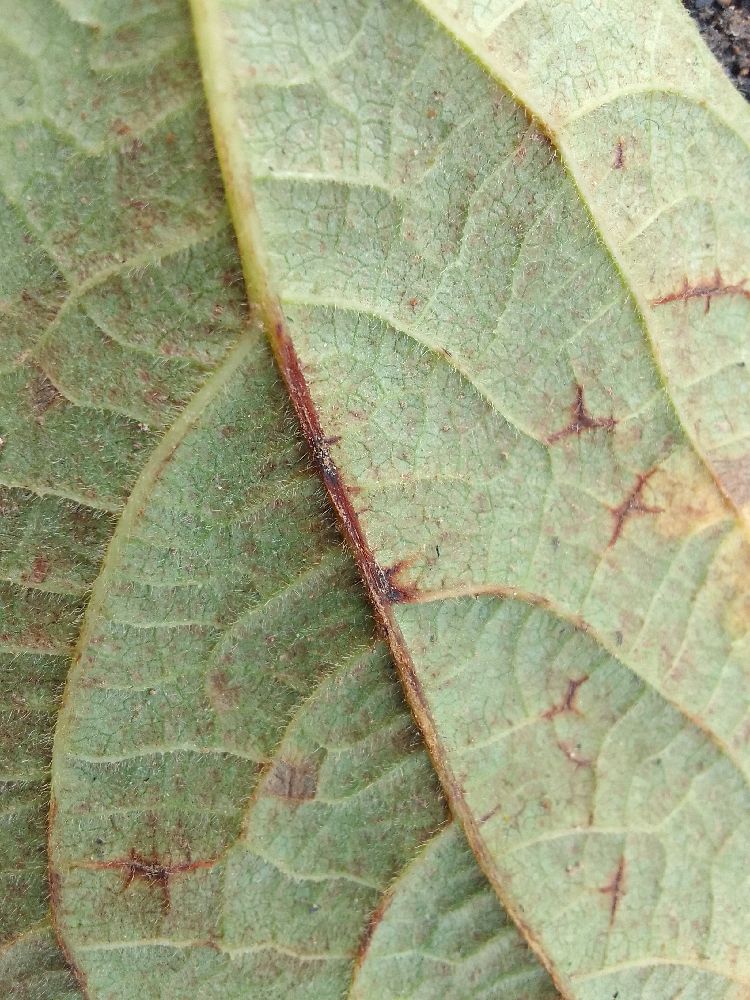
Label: anthracnose